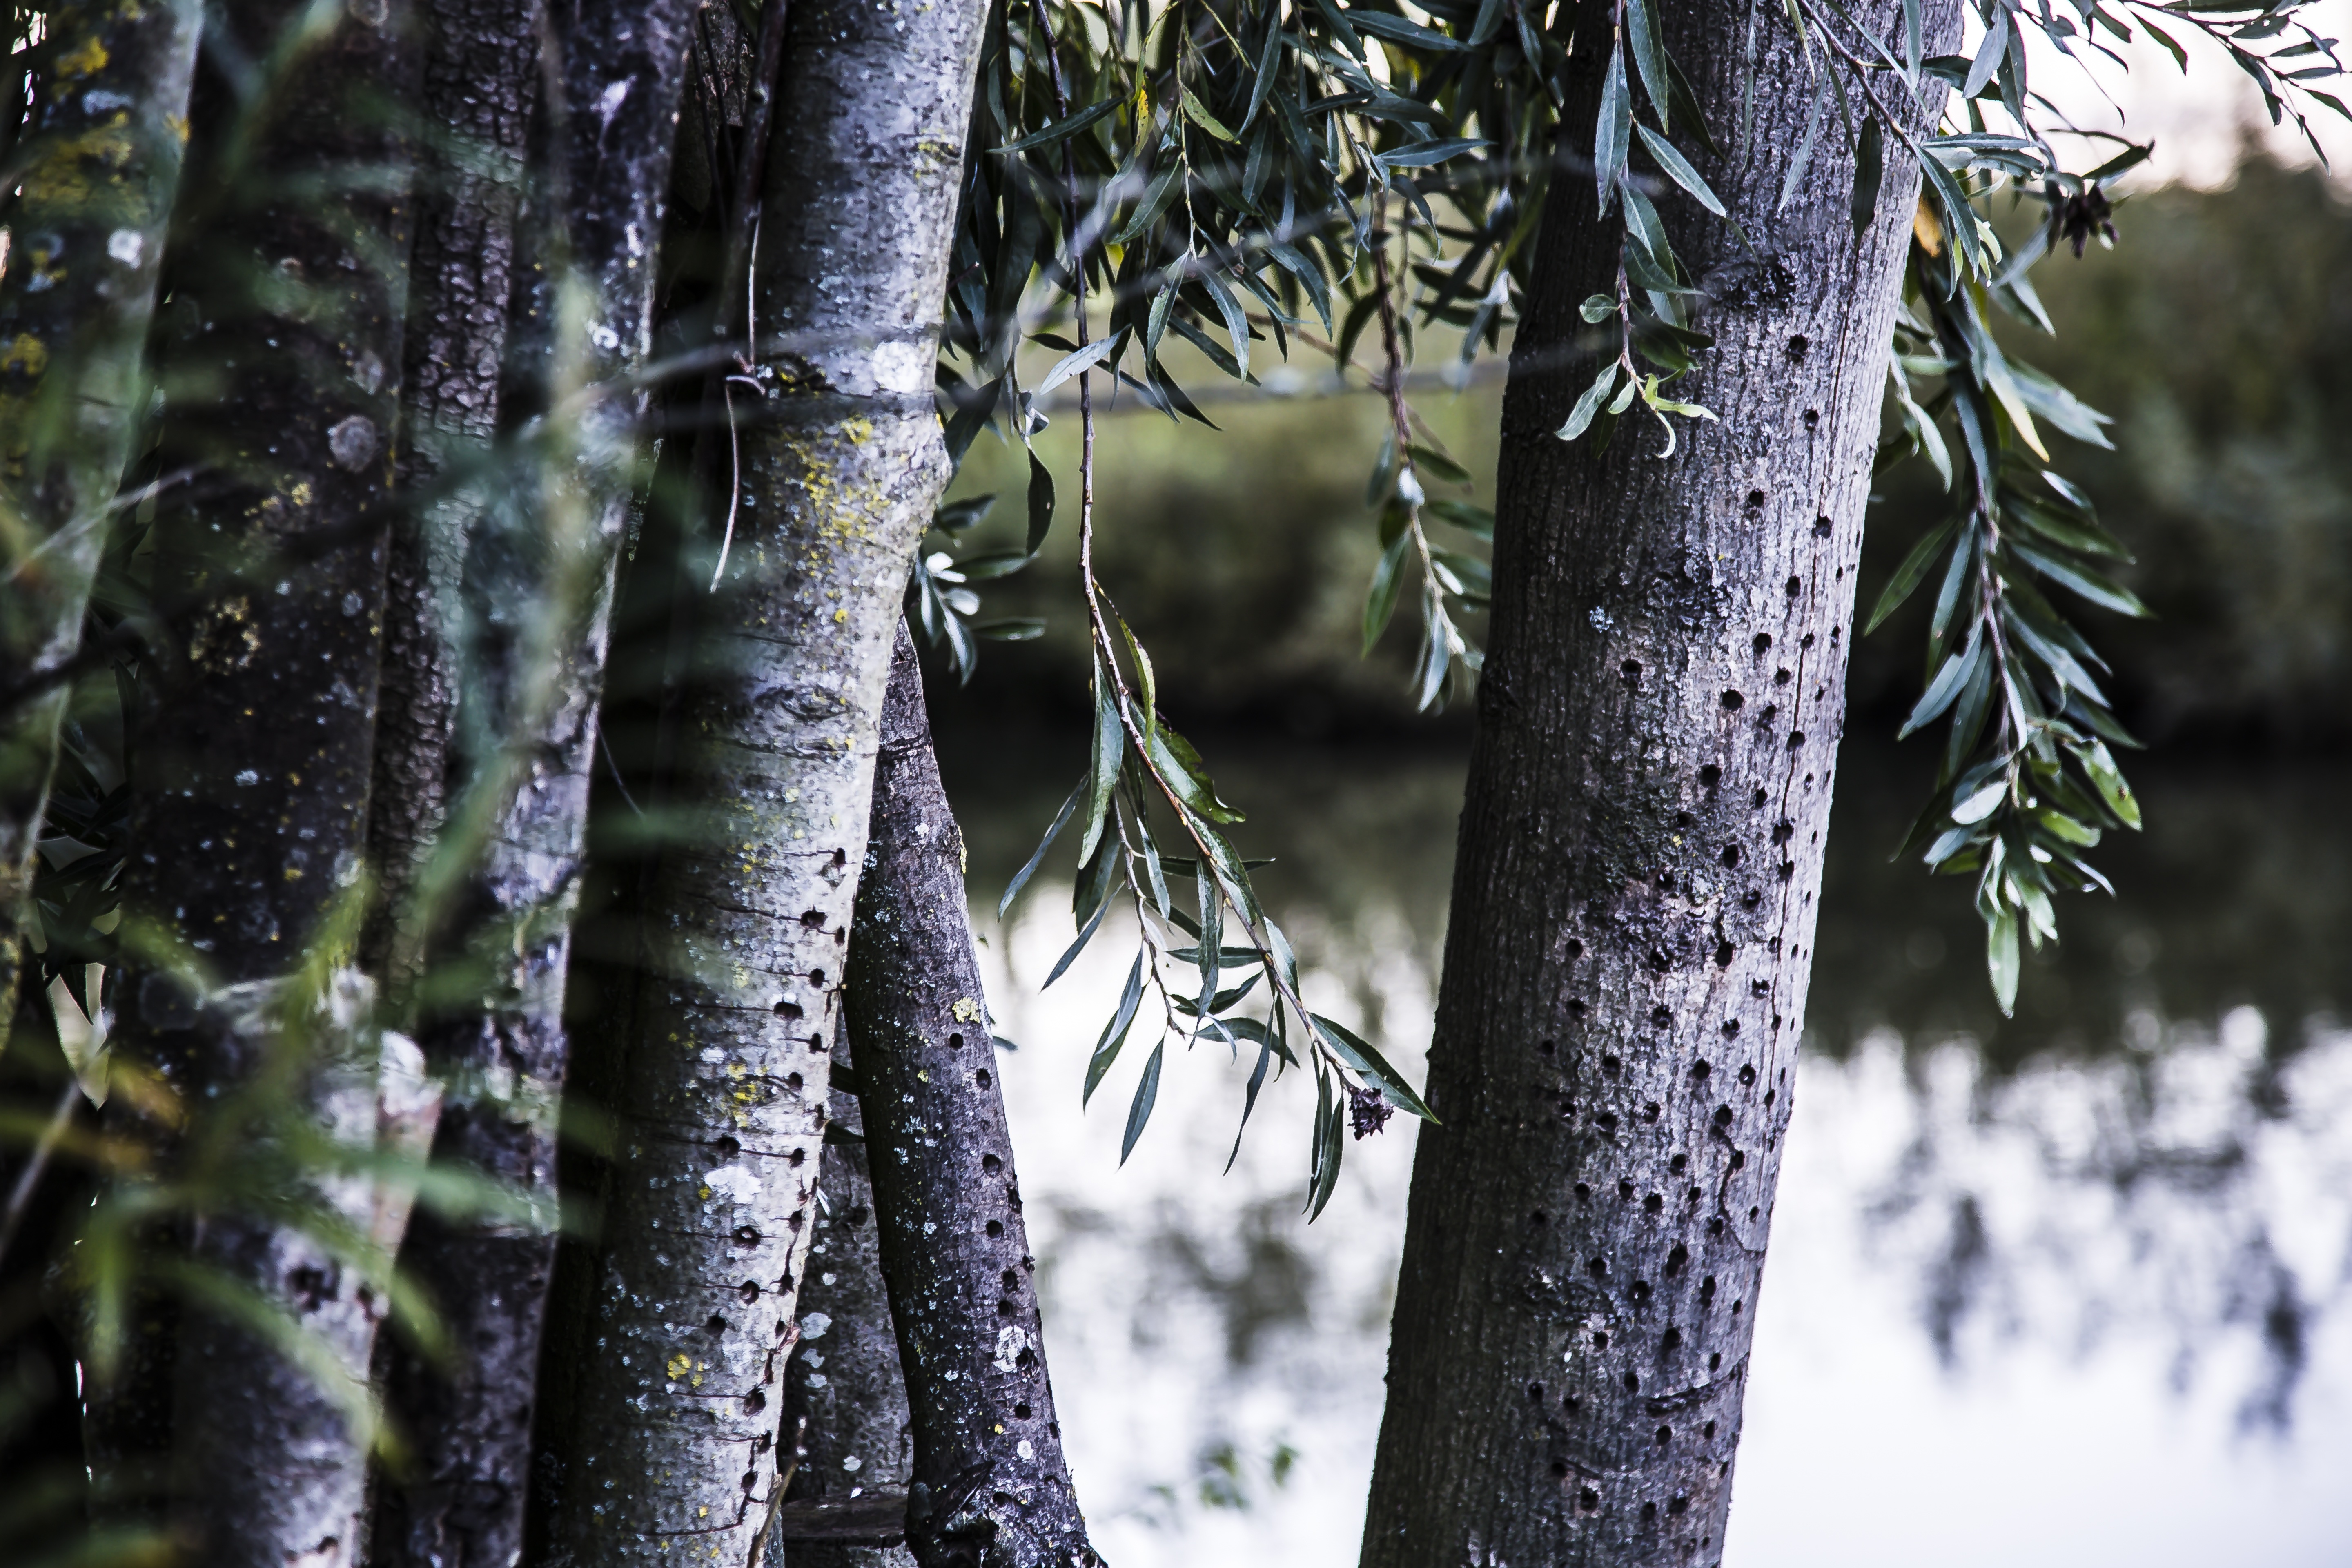
tree, water, nature, forest, branch, snow, winter, structure, plant, sunlight, leaf, trunk, green, autumn, season, sheet, leaves, woodland, habitat, natural environment, woody plant, land plant